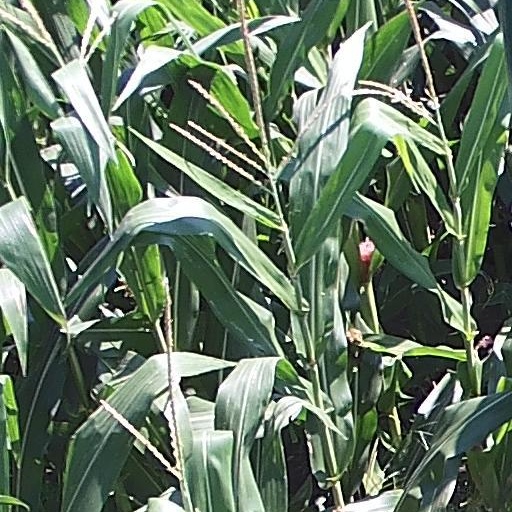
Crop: maize; corn